Graf Zeppelin-class aircraft carrier

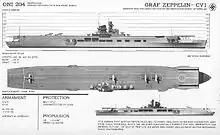
The position of "Graf Zeppelin"s superstructure in relation to the flight deck.

After 1933, the Kriegsmarine began to examine the possibility of building an aircraft carrier. Wilhelm Hadeler had been Assistant to the Professor of Naval Construction at the Technische Hochschule in Charlottenburg (now Technische Universität Berlin) for nine years when he was appointed to draft preliminary designs for an aircraft carrier in April 1934. Hadeler's first design was a ship that could carry 50 aircraft and steam at .